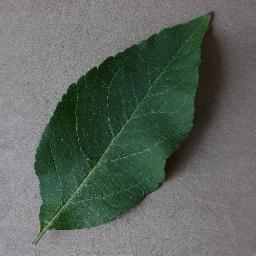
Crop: apple
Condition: healthy